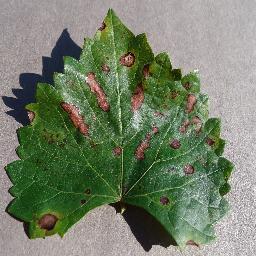
Label: Grape___Esca_(Black_Measles)